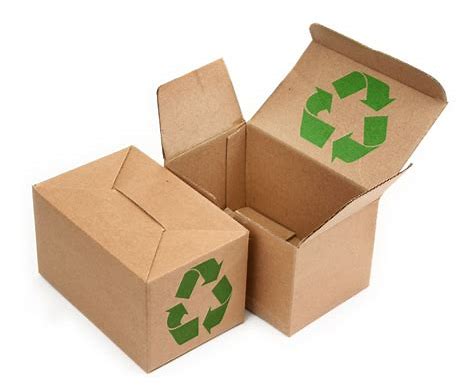
Label: cardboard